Rule 63

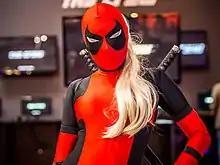
Cosplay of Lady Deadpool, a gender flipped alternate reality version of the character Deadpool

Rule 63, commonly referred to as genderbend, is an Internet meme that states that, as a rule, "for every character there is a gender swapped version of that character". It is one of the "Rules of the Internet" that began in 2006 as a Netiquette guide on 4chan and were eventually expanded upon by including deliberately mocking rules, of which Rule 63 is an example. It began to see general use in fandom communities as a term to refer to both fan-made and official gender flips of existing fictional characters.